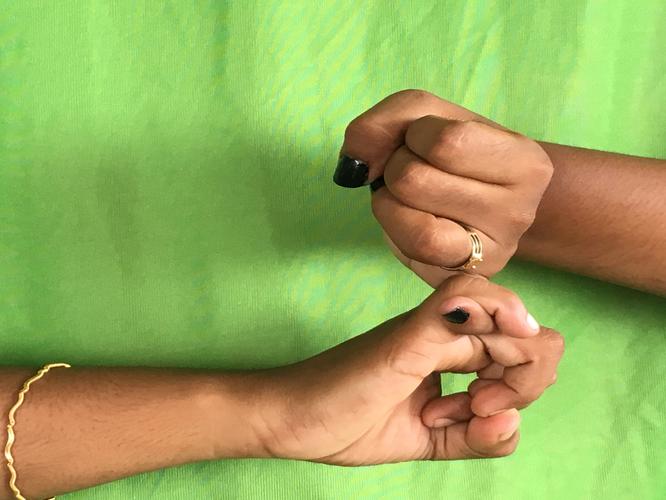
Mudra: Kilaka
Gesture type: double_hand